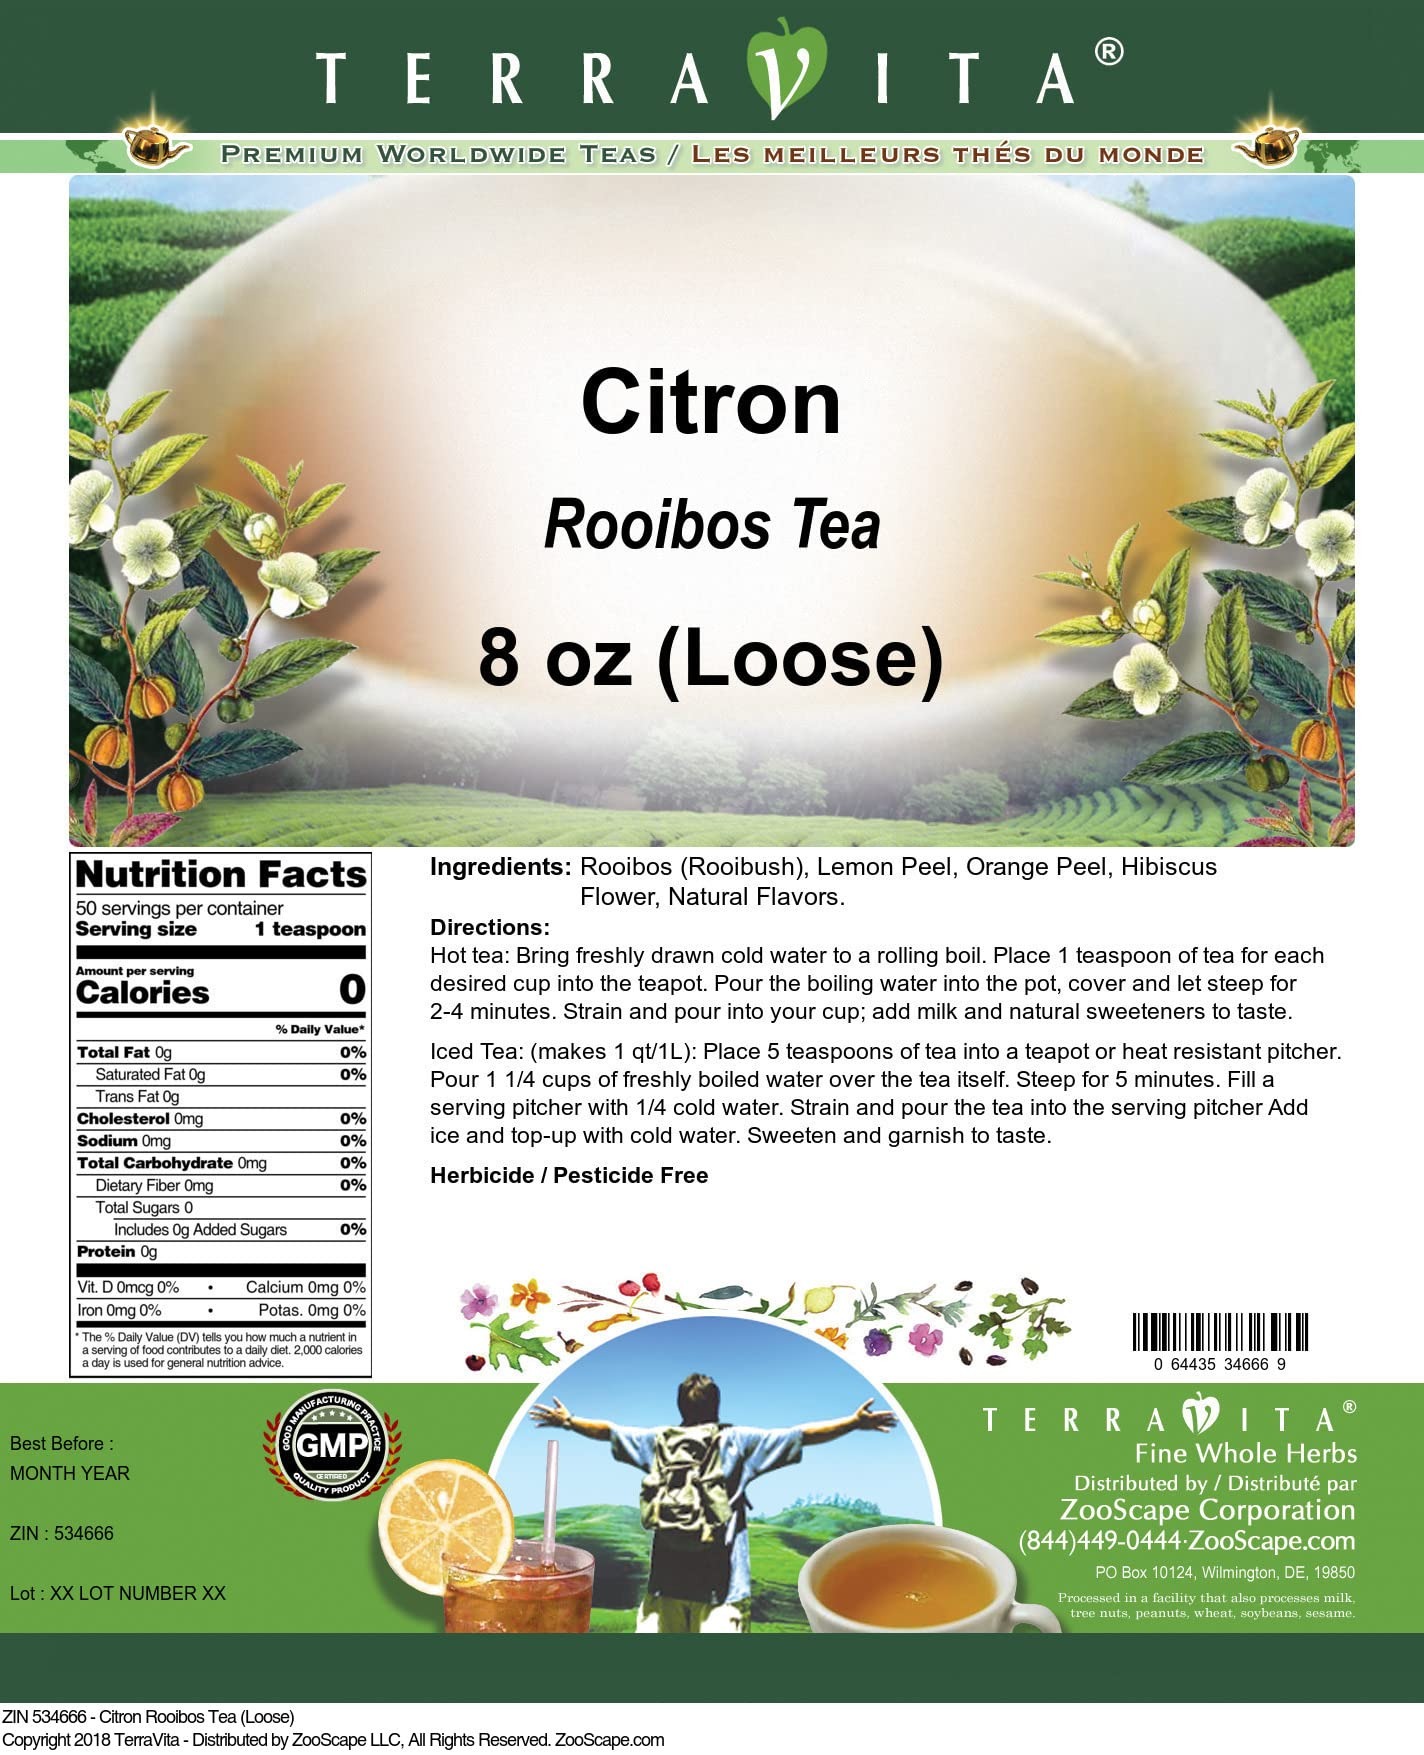
Item Name: Citron Rooibos Tea (Loose) (8 oz, ZIN: 534666)
Bullet Point 1: Our Citron Rooibos Tea is a delightful flavored Rooibos tea with Lemon Peel, Orange Peel and Hibiscus Flower that you will really enjoy! The unique Citron aroma and taste is a delight! - Ingredients: Rooibos tea, Lemon Peel, Orange Peel, Hibiscus Flower and Natural Citron Flavor.
Bullet Point 2: No fillers.
Bullet Point 3: Manufacturer: TerraVita
Bullet Point 4: Size: 8 oz
Bullet Point 5: Loose Leaf Rooibos Tea - Packed in a convenient upright pouch!
Product Description: Our Citron Rooibos Tea is a delightful flavored Rooibos tea with Lemon Peel, Orange Peel and Hibiscus Flower that you will really enjoy! The unique Citron aroma and taste is a delight! - Ingredients: Rooibos tea, Lemon Peel, Orange Peel, Hibiscus Flower and Natural Citron Flavor. - Hot tea brewing method: Bring freshly drawn cold water to a rolling boil. Place 1 teaspoon of tea for each desired cup into the teapot. Pour the boiling water into the pot, cover and let steep for 2-4 minutes. Strain and pour into your cup; add milk and natural sweeteners to taste. - Iced tea brewing method: (to make 1 liter/quart): Place 5 teaspoons of tea into a teapot or heat resistant pitcher. Pour 1 1/4 cups of freshly boiled water over the tea itself. Steep for 5 minutes. Fill a serving pitcher with 1/4 cold water. Strain and pour the tea into the serving pitcher Add ice and top-up with cold water. Sweeten and garnish to taste. - TerraVita is an exclusive line of premium-quality, natural source products that use only the finest, purest and most potent ingredients found around the world. TerraVita is hallmarked by the highest possible standards of purity, potency, stability and freshness. All of our products are prepared with the highest elements of quality control, from raw materials through the entire manufacturing process, up to and including the moment that the bottles or bags are sealed for freshness and shipped out to you. Our highest possible standards are certified by independent laboratories and backed by our personal guarantee. - TerraVita exists to meet and ensure your family's health and wellness without the harmful effects of chemicals and health products. We strive to make all of our products affordable and reliable and are constantly searching the market to maintain our af
Value: 8.0
Unit: Ounce

Price: 29.13